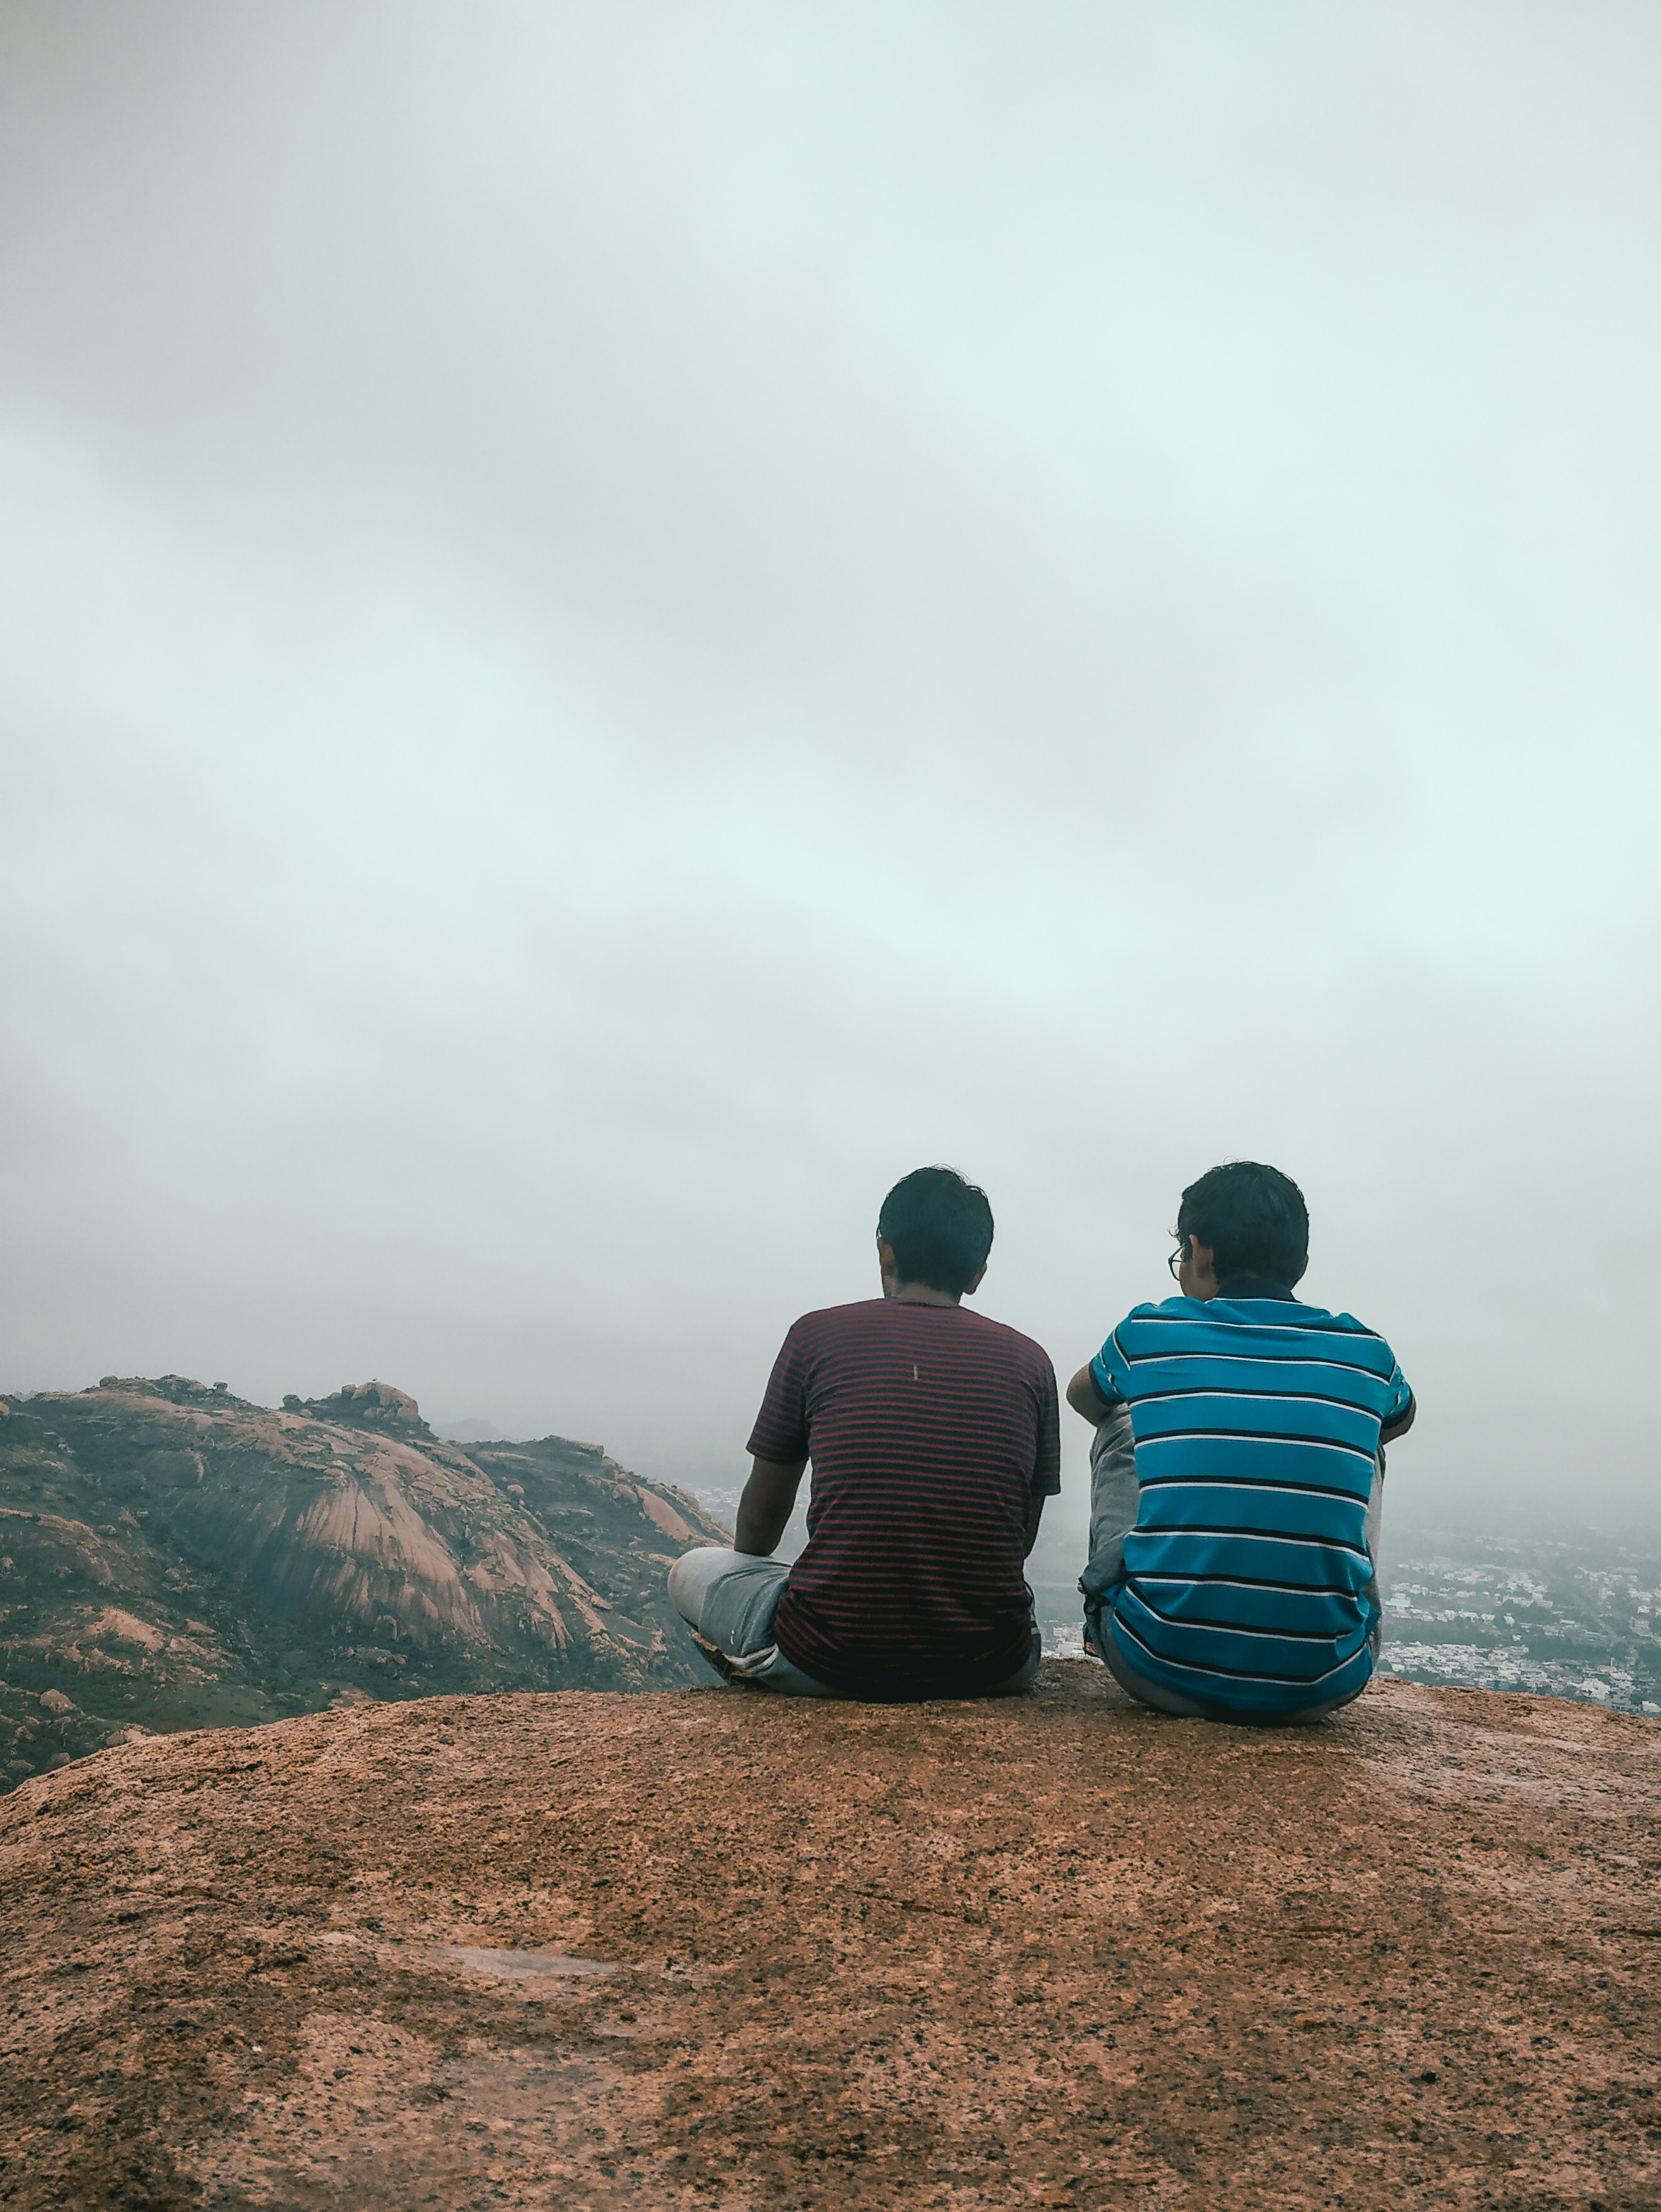
friends, cloud, sky, People in nature, gesture, happy, travel, horizon, tree, mountain, landscape, grass, grassland, leisure, hill, road, t shirt, recreation, soil, mist, rock, meteorological phenomenon, sitting, ocean, valley, sand, coast, winter, adventure, love, tourism, haze, mountain range, vacation, hoodie, sea, summit